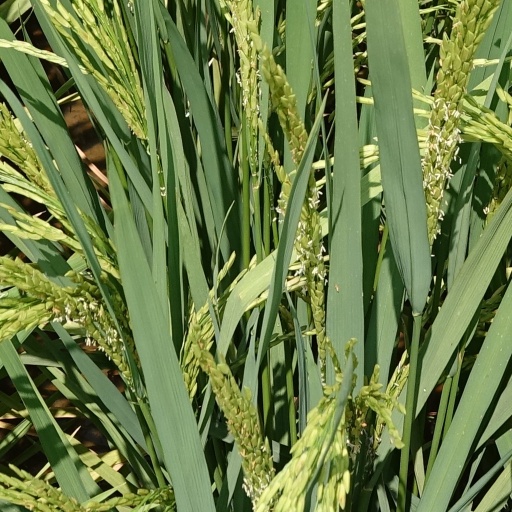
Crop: rice